Four sights

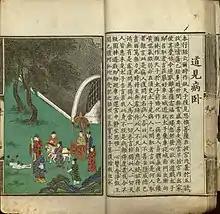
Siddharta sees the dead man, China, 15th-century printed and hand-coloured edition of Baocheng's biography.

The four sights are four events described in the legendary account of Gautama Buddha's life which led to his realization of the impermanence and the ultimate dissatisfaction of conditioned existence. According to this legend, before these encounters Gautama Siddhartha had been confined to his palace by his father, who feared that he would become an ascetic if he came into contact with sufferings of life according to a prediction. However, his first venture out of the palace affected him deeply and made him realize the sufferings of all, and compelled him to begin his spiritual journey as a wandering ascetic, which eventually led to his enlightenment. The spiritual feeling of urgency experienced by Siddhārtha Gautama is referred to as saṃvega.